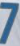
Number: 7